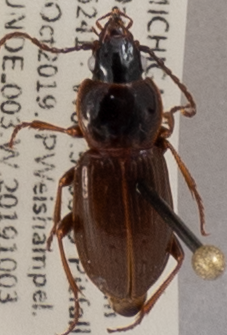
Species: Pterostichus pensylvanicus
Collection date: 2019-10-03
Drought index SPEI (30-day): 0.88
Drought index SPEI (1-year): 2.09
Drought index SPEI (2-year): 2.09